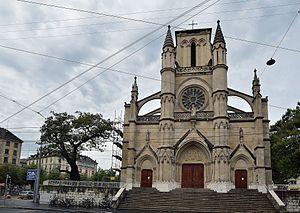
Basilique Notre-Dame (Genève, Suisse)